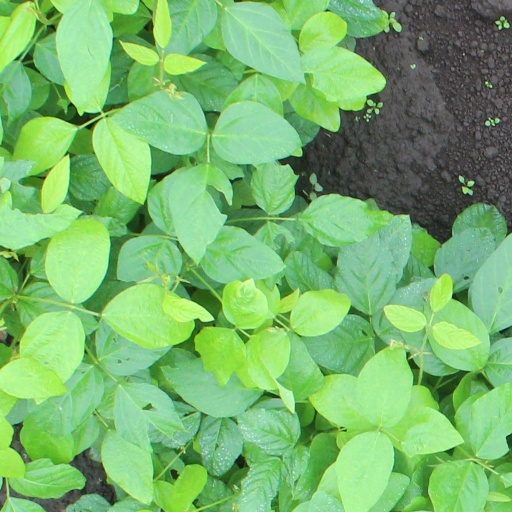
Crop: soybean